Scythians

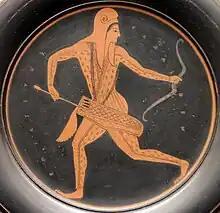
An Attic red-figure vase-painting of a Scythian archer. Epiktetos, 520–500 BC.

In , Cyrus II's Persian Achaemenid Empire had conquered the Lydian Empire and Anatolia, causing a large outflow of Greek refugees and a third wave of Greek colonisation of the Black Sea, from around until . The importance of the Greek colonies of the north Black Sea coast drastically increased after the Persian Achaemenid Empire's conquest of Egypt in 525 BC, which deprived the states of Greece proper of the Egyptian grain that they depended on.